Zygmunt Bauman

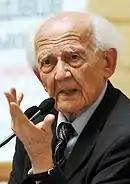
Bauman in 2013

Zygmunt Bauman (19 November 1925 – 9 January 2017) was a Polish–British sociologist and philosopher. He was driven out of the Polish People's Republic during the 1968 Polish political crisis and forced to give up his Polish citizenship. He emigrated to Israel; three years later he moved to the United Kingdom. He resided in England from 1971, where he studied at the London School of Economics and became Professor of Sociology at the University of Leeds, later emeritus. Bauman was a social theorist, writing on issues as diverse as modernity and the Holocaust, postmodern consumerism and liquid modernity.